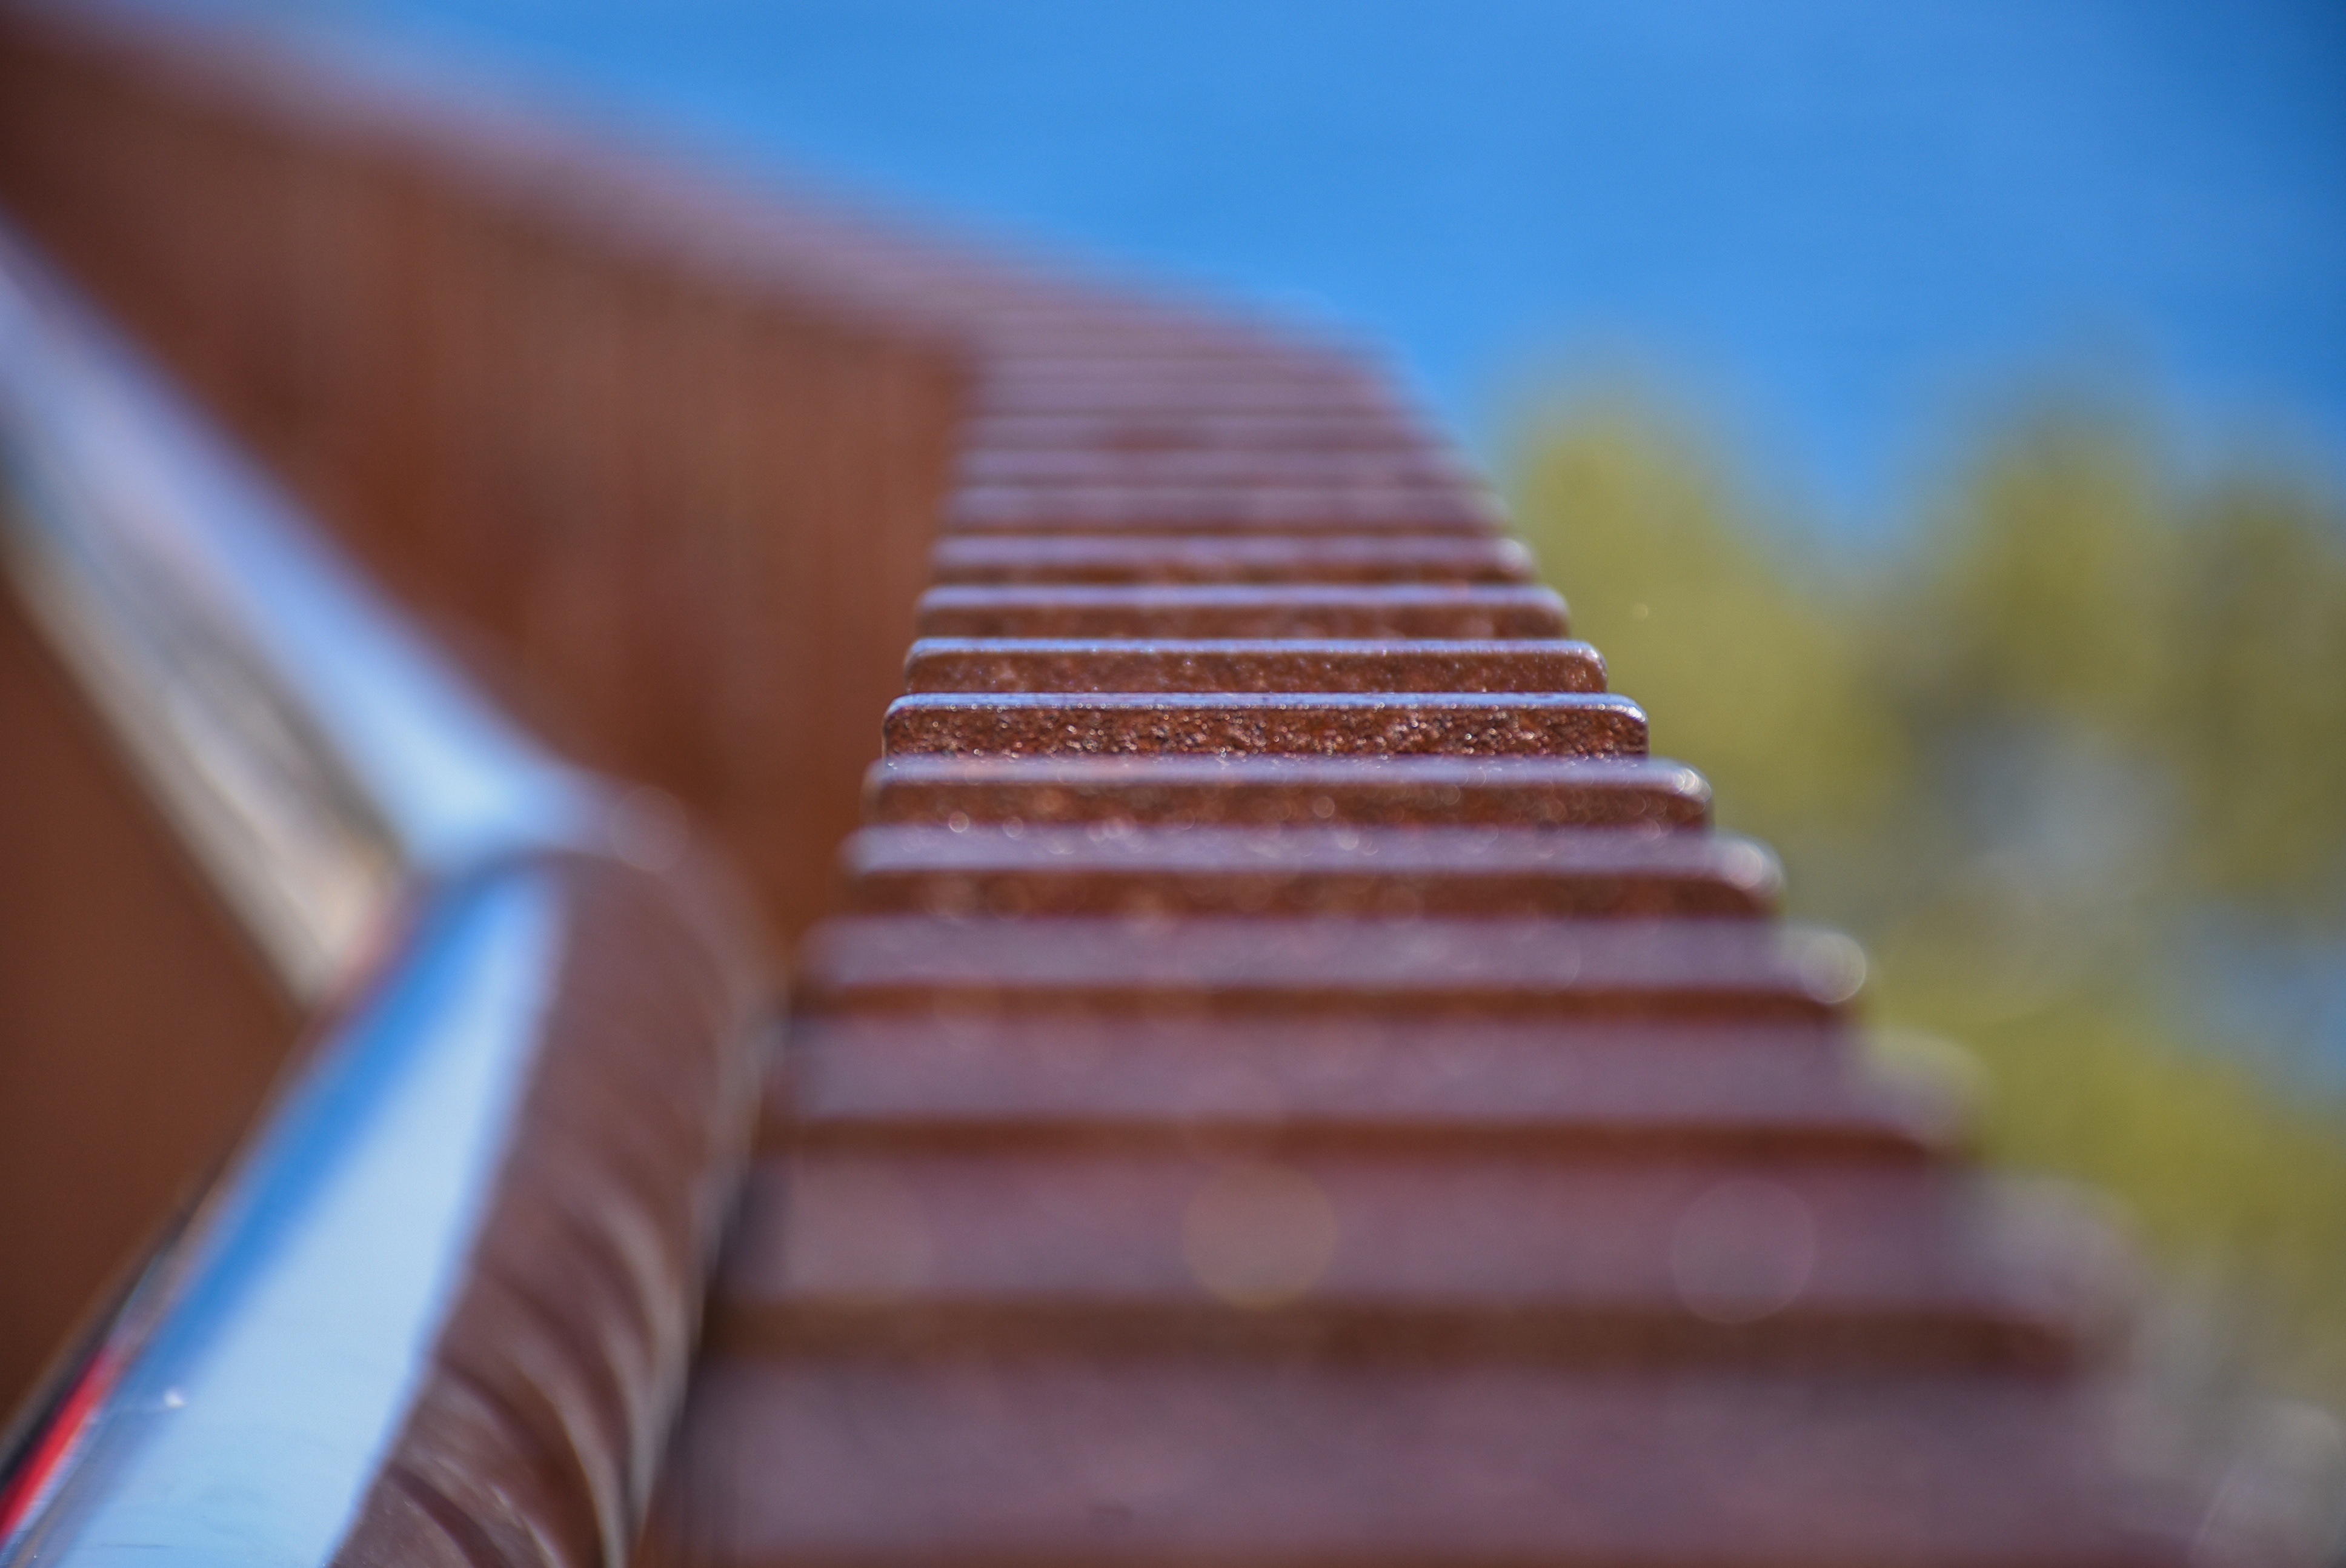
hand, wood, sunlight, line, color, blue, close up, shape, macro photography, window covering